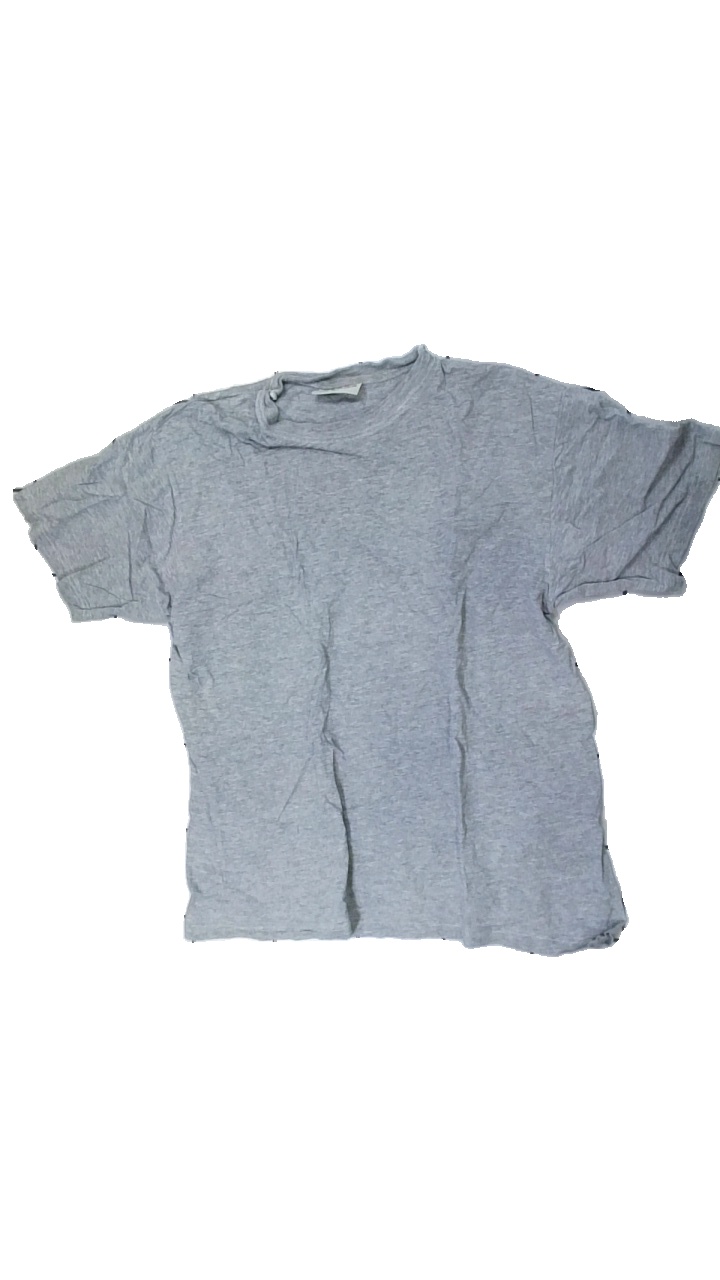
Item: T-shirt (Men)
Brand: Lacrozz
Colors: Grey
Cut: Regular, C-collar
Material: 100% cotton
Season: All
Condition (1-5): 3
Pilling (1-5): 3
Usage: Export
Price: <50